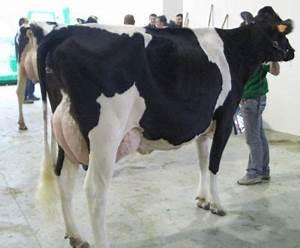
cow